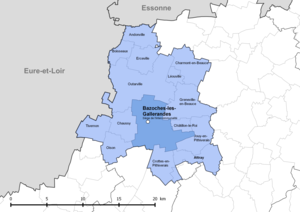
Périmètre de la fr:communauté de communes de la Plaine du Nord Loiret - Situation de la commune de fr:Bazoches-les-Gallerandes.
Bazoches-les-Gallerandes est une commune française située dans le département du Loiret en région Centre-Val de Loire.